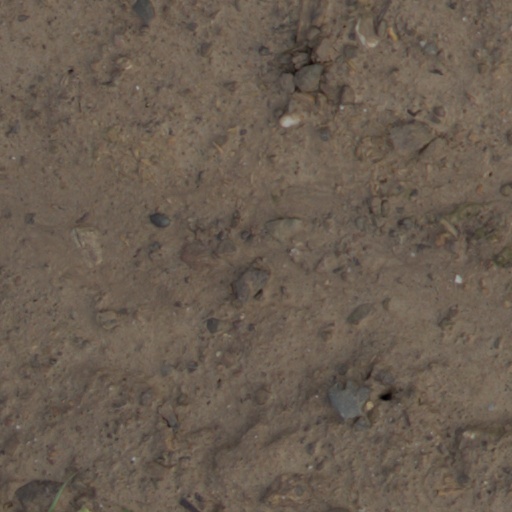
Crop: wheat